Schelklingen

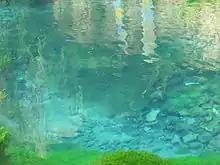
Spring of the small river "Urspring"

The town centre of Schelklingen is located in the prehistoric valley of the Danube at the feet of the Swabian "Alb" or Swabian Jura. The villages of Hausen ob Urspring, Justingen, and Ingstetten are located on the table land of the Swabian Alb. In the Schmiech valley are located the villages of Schmiechen, Hütten, Gundershofen, and Sondernach.